Linn Isobarik

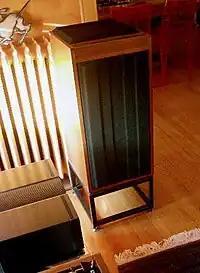
The Linn Isobarik DMS (with in-built crossover) in a domestic setting

The Linn Isobarik, nicknamed "Bariks" or "Briks", is a loudspeaker designed and manufactured by Linn Products. The Isobarik is known for both its reproduction of low bass frequencies and being very demanding on amplifiers.